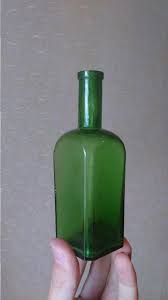
Waste category: glass